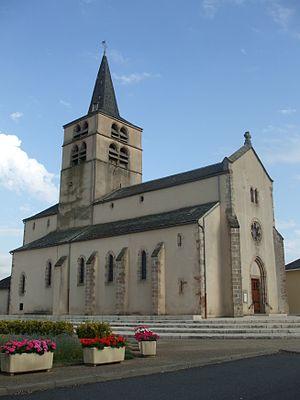
L'église de Luc-la-Primaube (Aveyron).
Luc-la-Primaube est une commune française de l'Aveyron, en région Occitanie. Elle est située à une dizaine de kilomètres au sud-ouest de Rodez, préfecture de l'Aveyron.